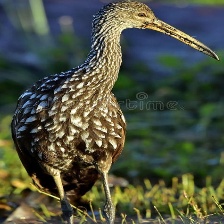
Species: LIMPKIN
Scientific name: ARAMUS GUARAUNA